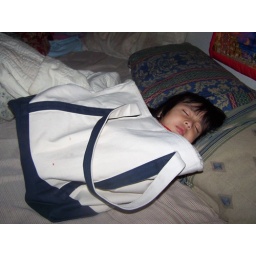
Animal sleeping in my back bag